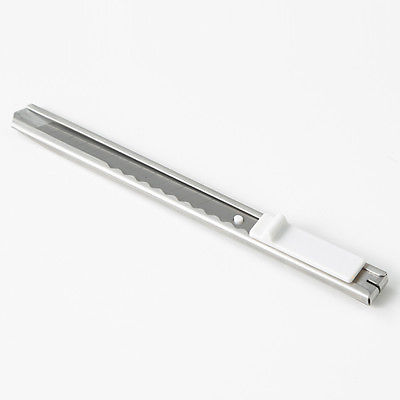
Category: stapler